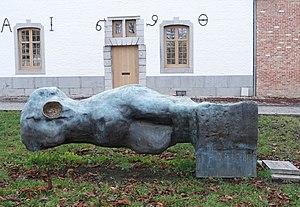
Sculpture 'Christina Mirabilis' de 2012 par Johan Creten au Béguinage de Sint-Truiden (Belgique)
Johan Creten est un sculpteur belge né le 25 juillet 1963 à Saint-Trond en Belgique. Il vit et travaille à Paris.